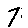
Label: 7